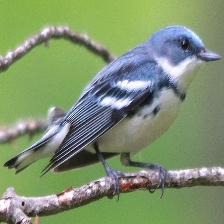
Species: CERULEAN WARBLER
Scientific name: SETOPHAGA CERULEA